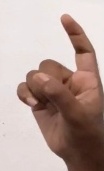
ASL sign: Z